Kamel Chebli

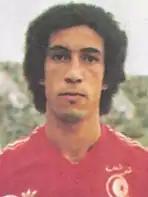
Chebli in 1978

Kamel Chebli (born 9 March 1954) is a Tunisian football defender who played for Club Africain and the Tunisia national team. He was part of the Tunisian squad that played in the 1978 FIFA World Cup.